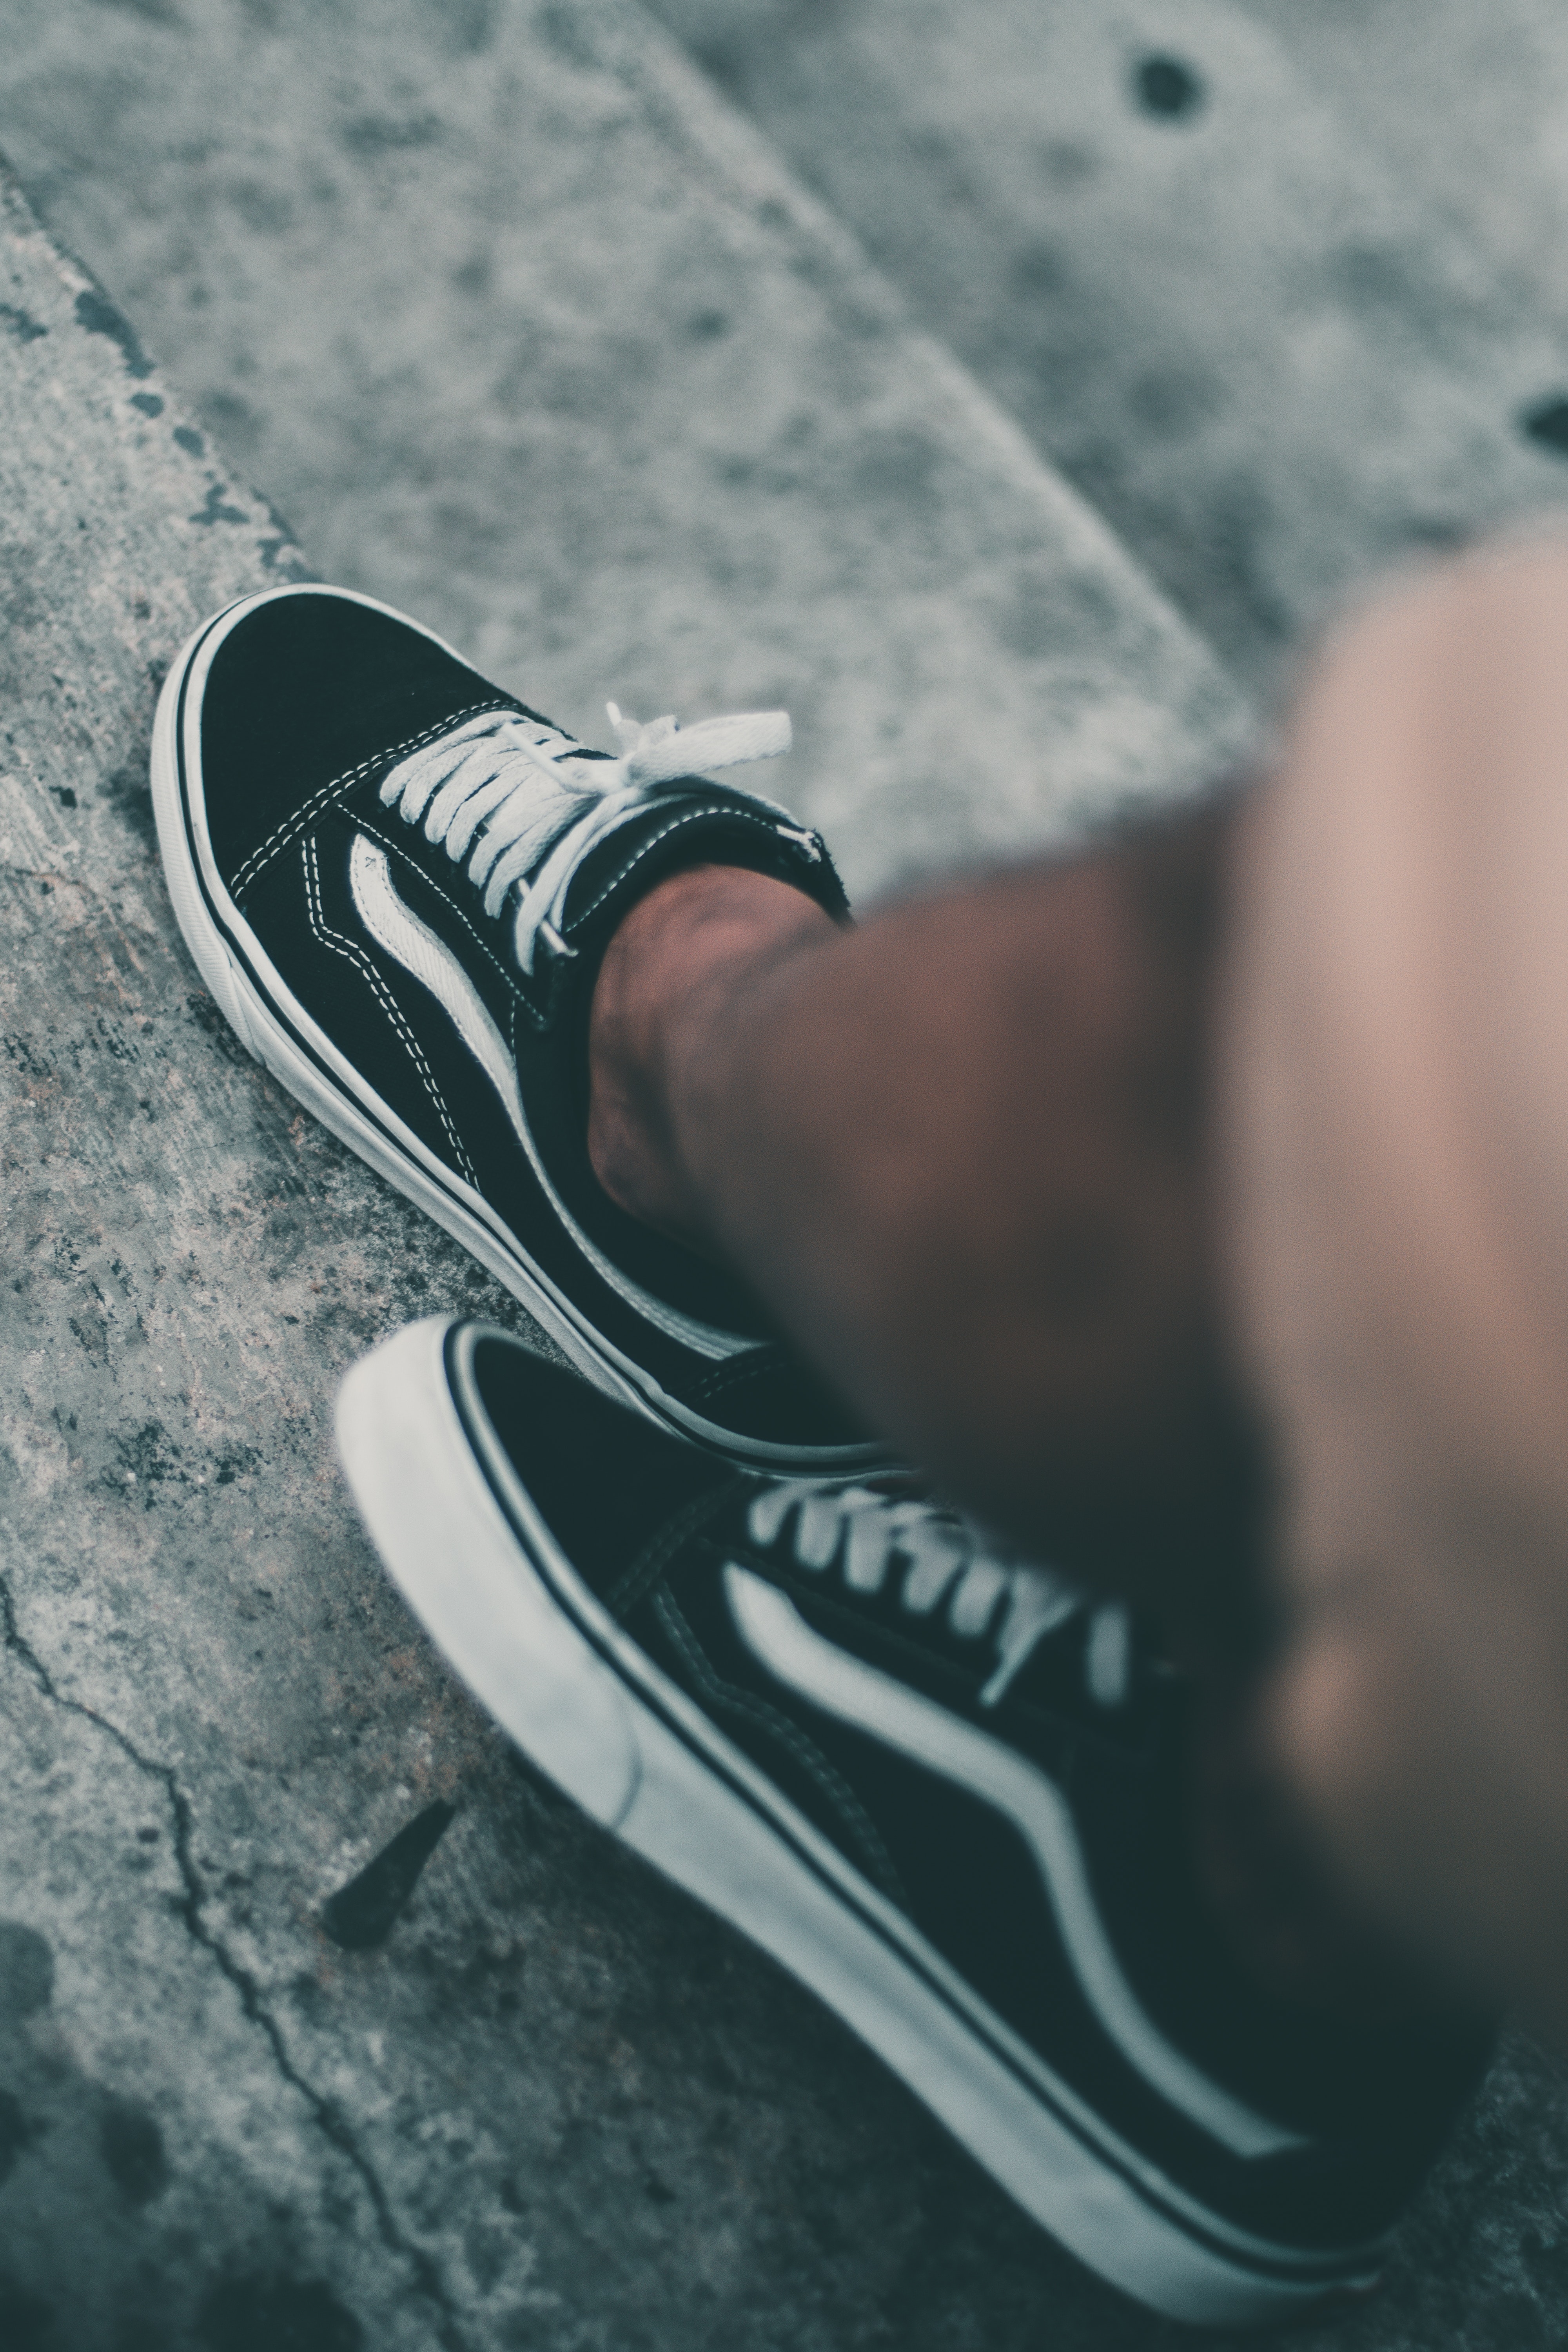
footwear, black, white, shoe, cool, skate shoe, Plimsoll shoe, sneakers, black and white, leg, walking shoe, athletic shoe, font, photography, monochrome, outdoor shoe, style, human leg, brand